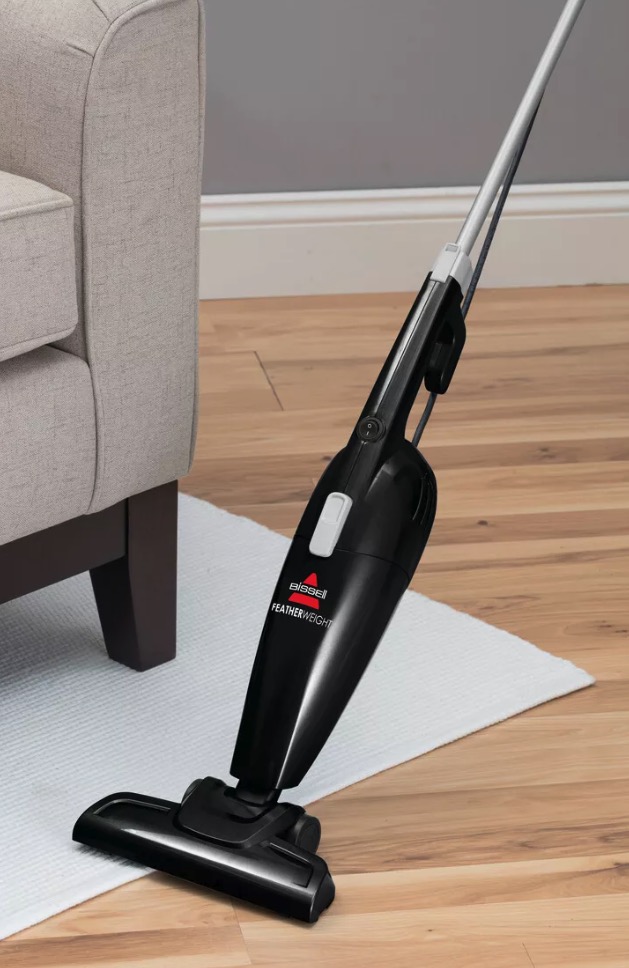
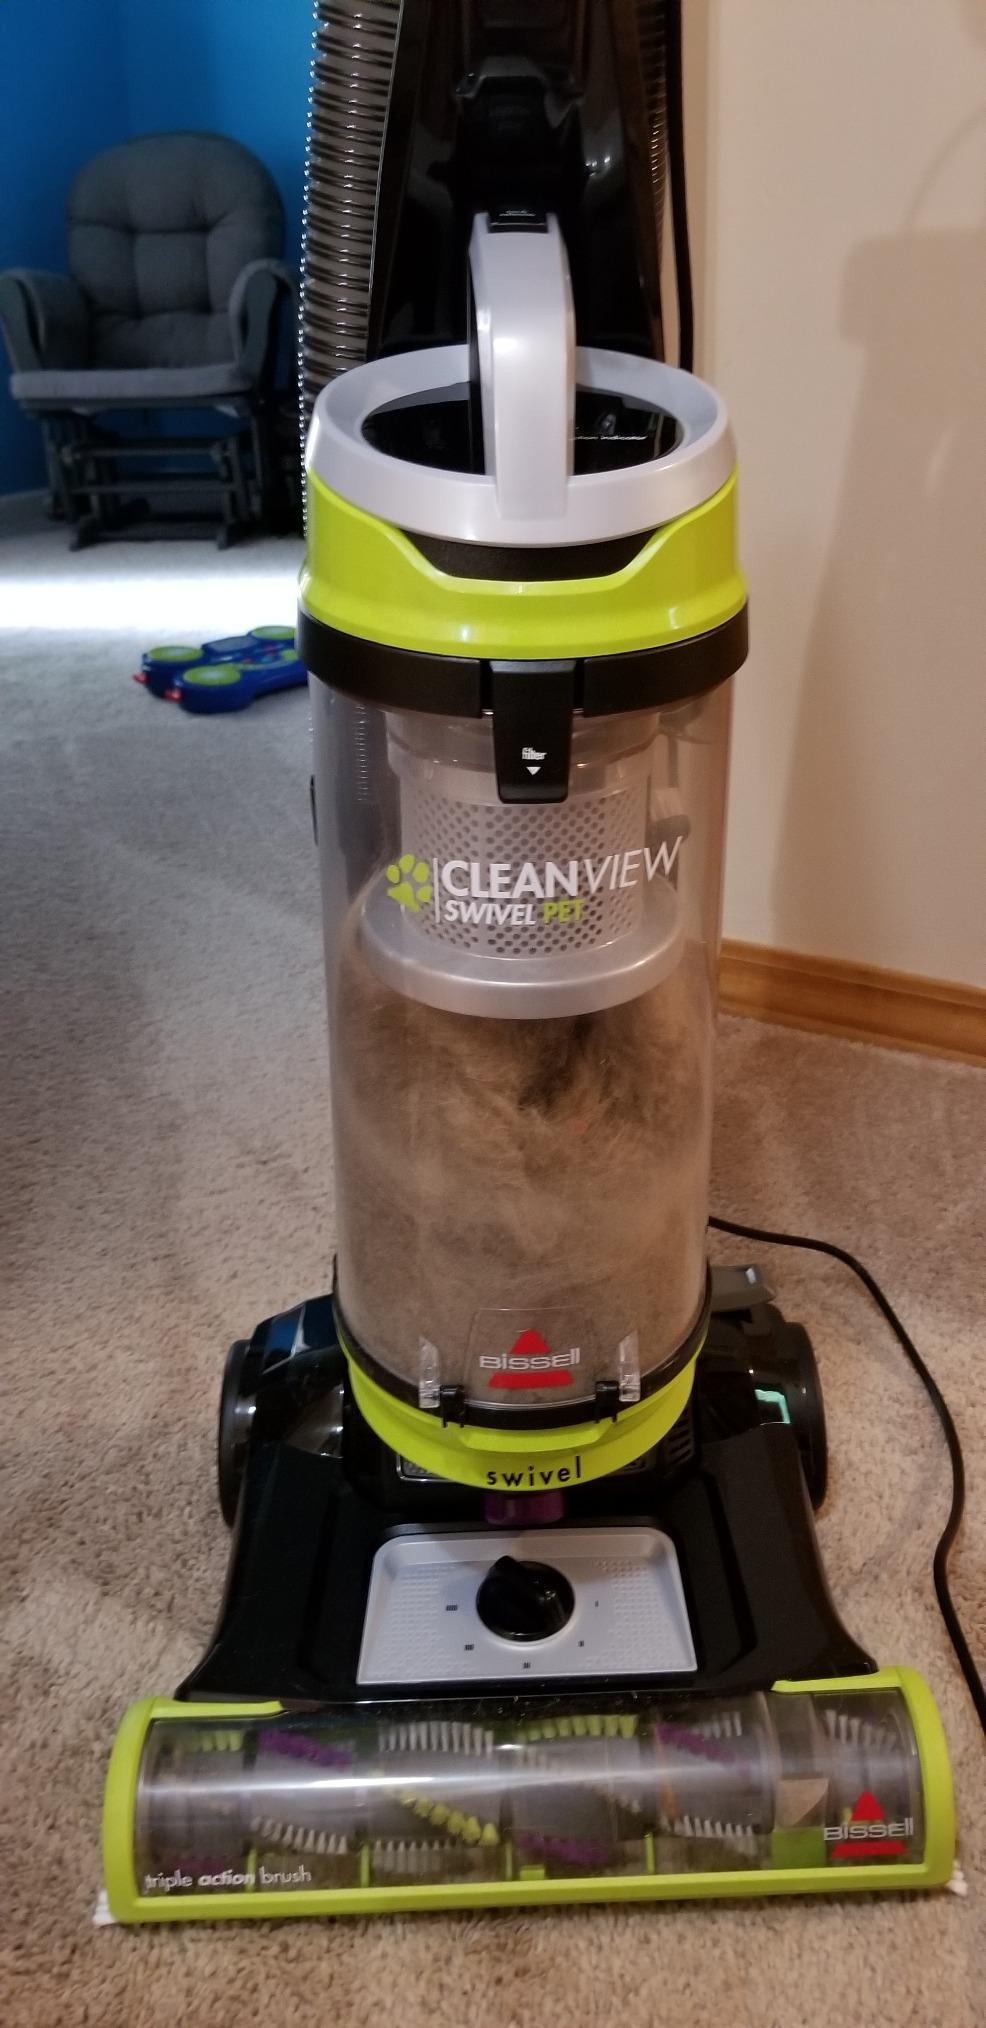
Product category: items_vacuum
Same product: no